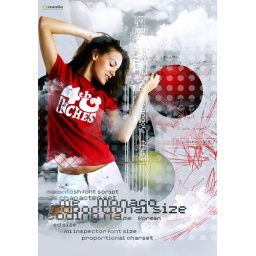
The girl in red